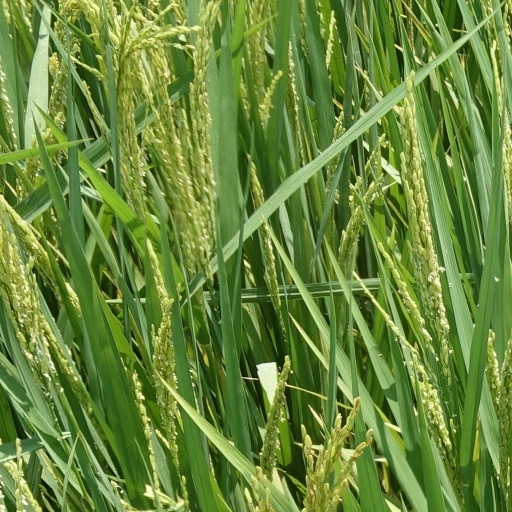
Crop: rice